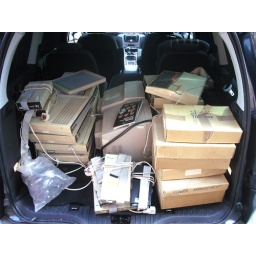
All in the back of the car. Four monitors and clear bag of cables are not displayed elsewhere.